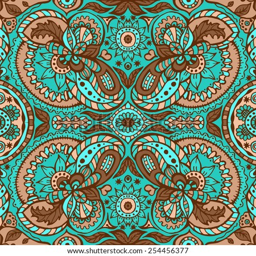
vector seamless vintage floral pattern on a brown background .